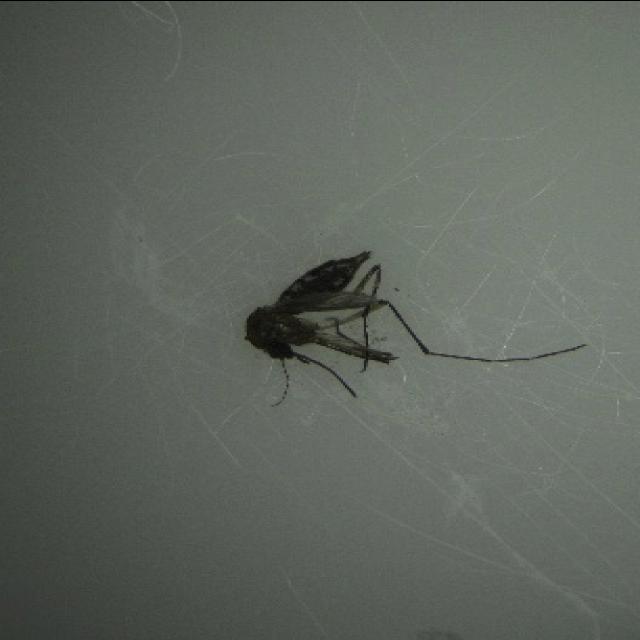
Species: aedes_vexans